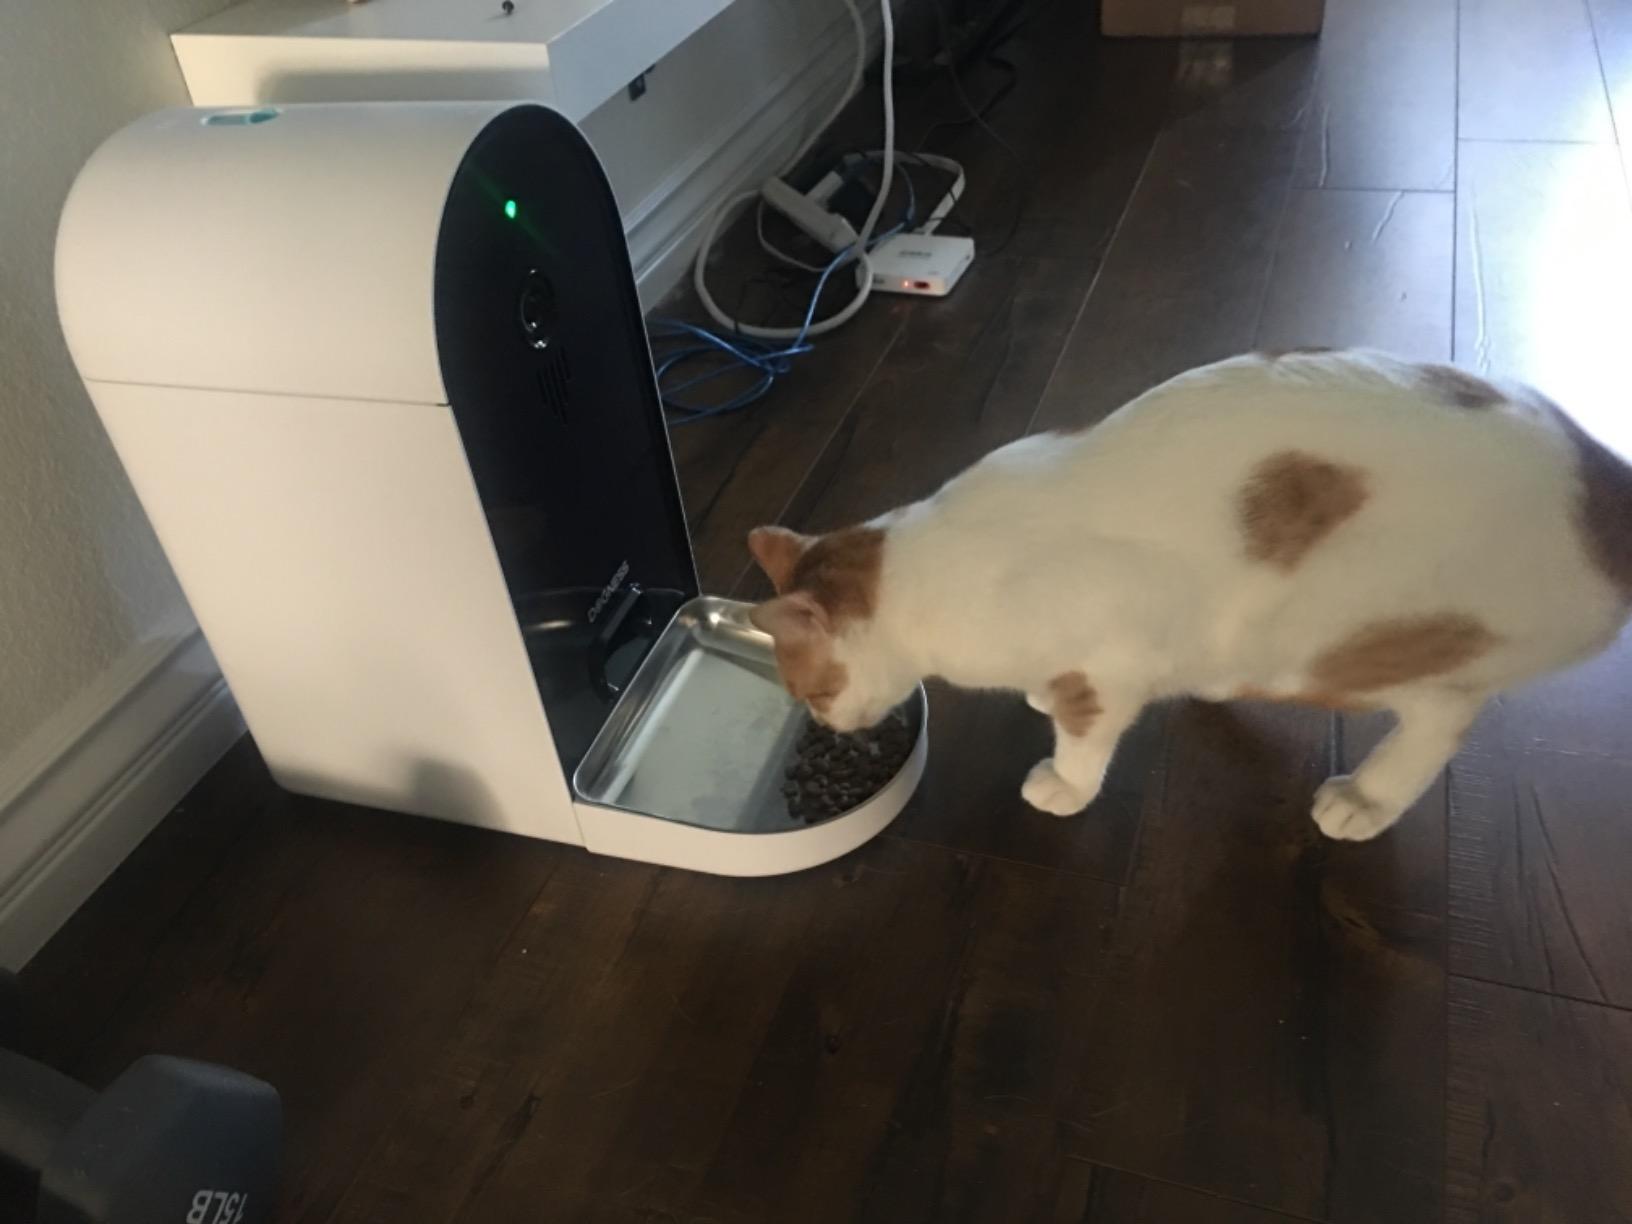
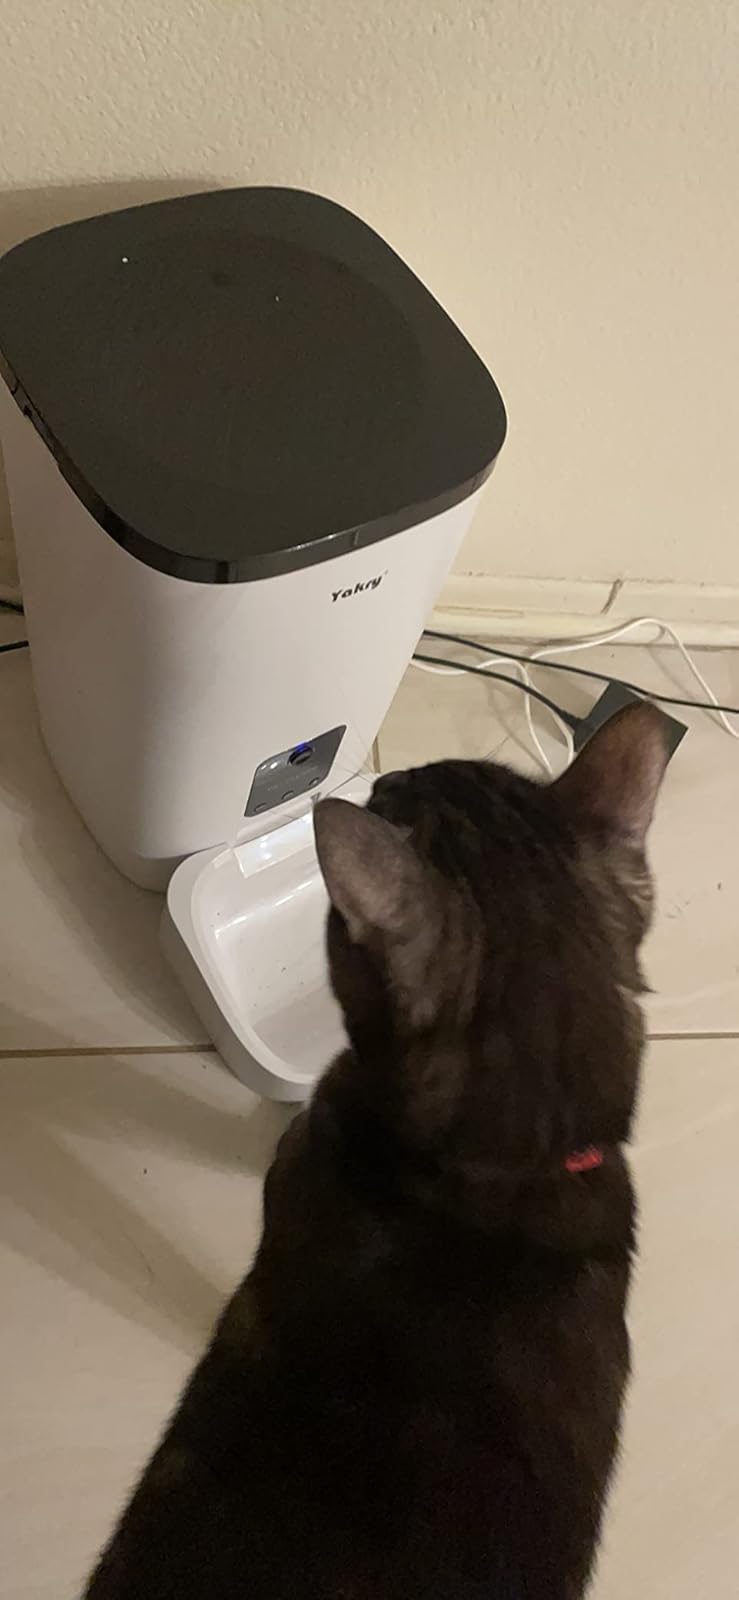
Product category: items_feeder
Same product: no